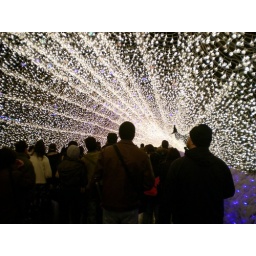
Pure white LEDs wrapped in plastic flowers. Very pretty.